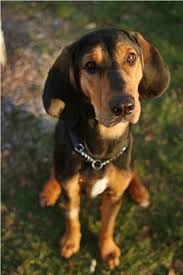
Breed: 225-n000062-black_and_tan_coonhound